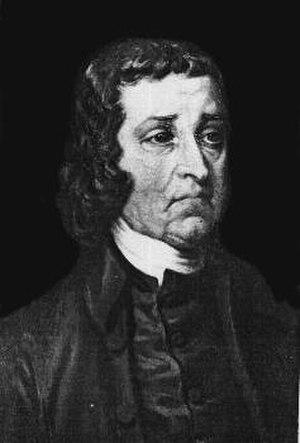
Les Pères fondateurs des États-Unis sont les signataires de la Déclaration d'indépendance ou la Constitution des États-Unis, ainsi que ceux participant à la révolution américaine comme Revolutionaries. Considérés comme des héros aux États-Unis, ces hommes sont principalement chrétiens, quelques-uns athées ou déistes. Par ailleurs, plusieurs pères sont membres de la franc-maçonnerie.